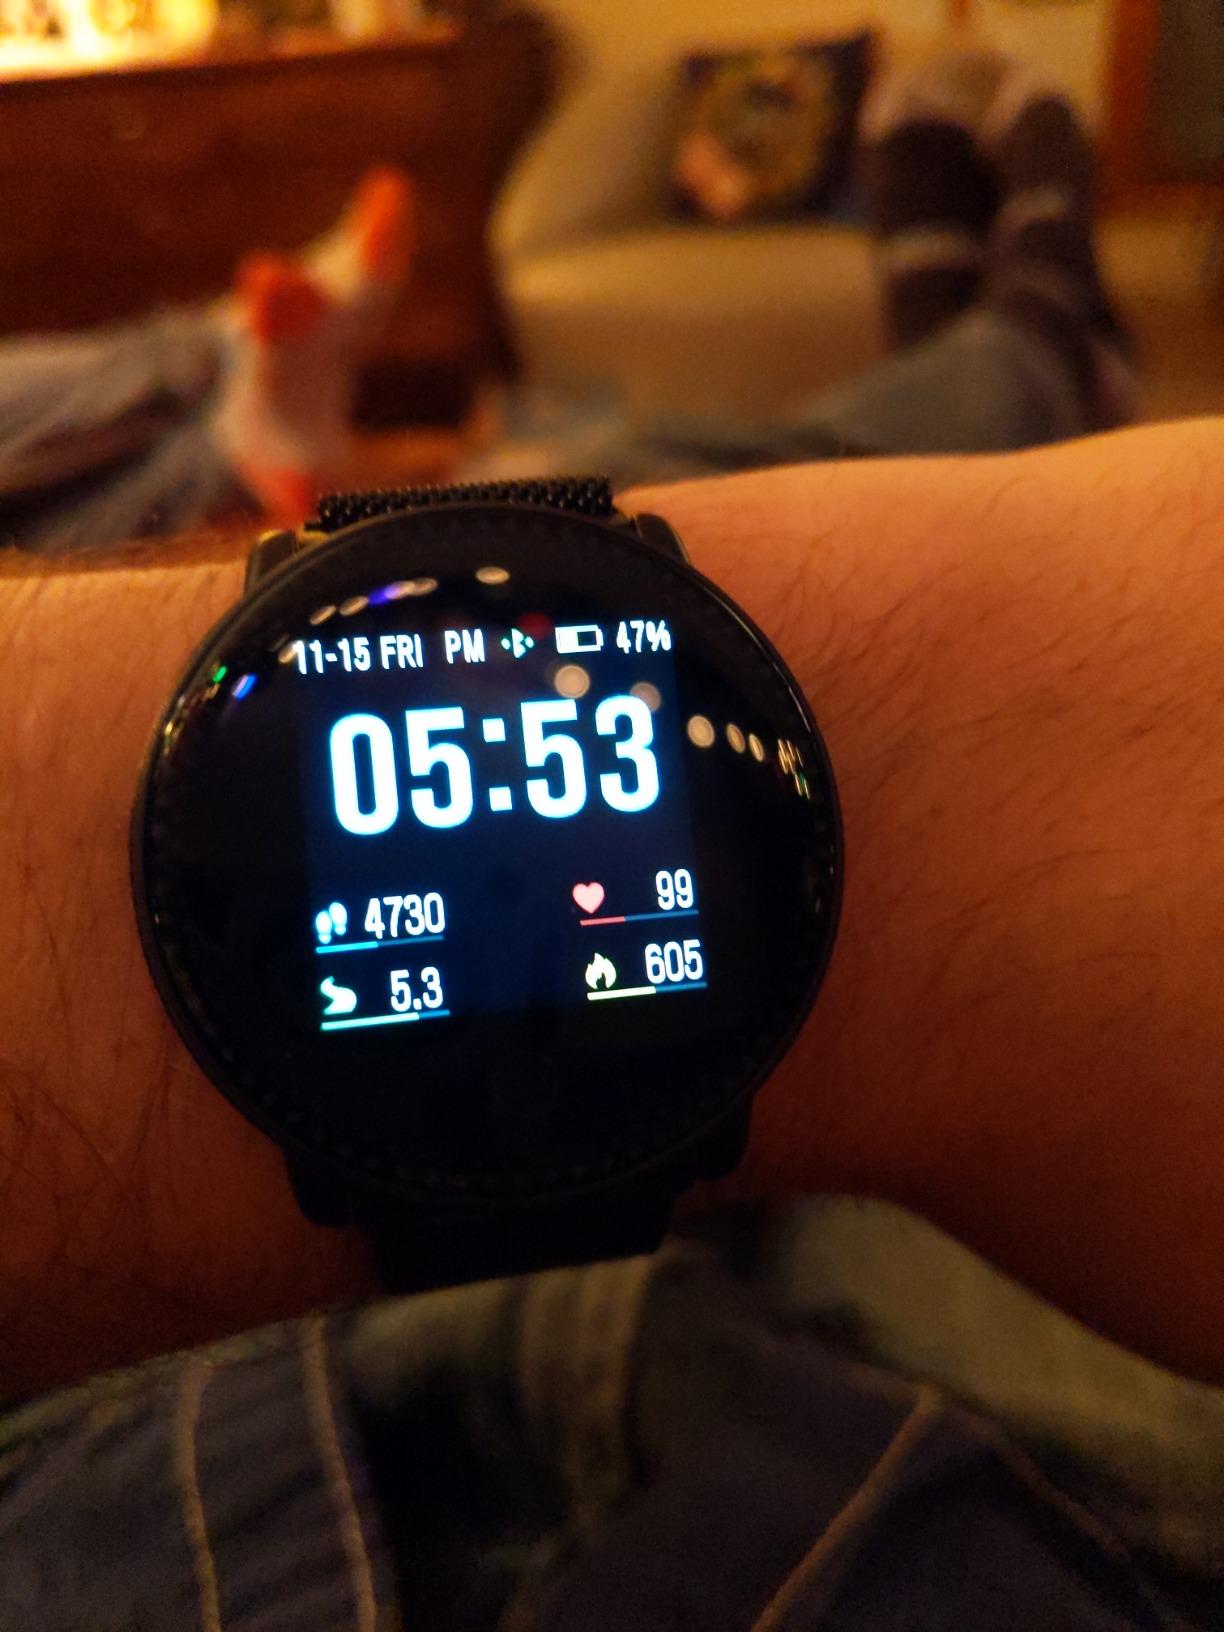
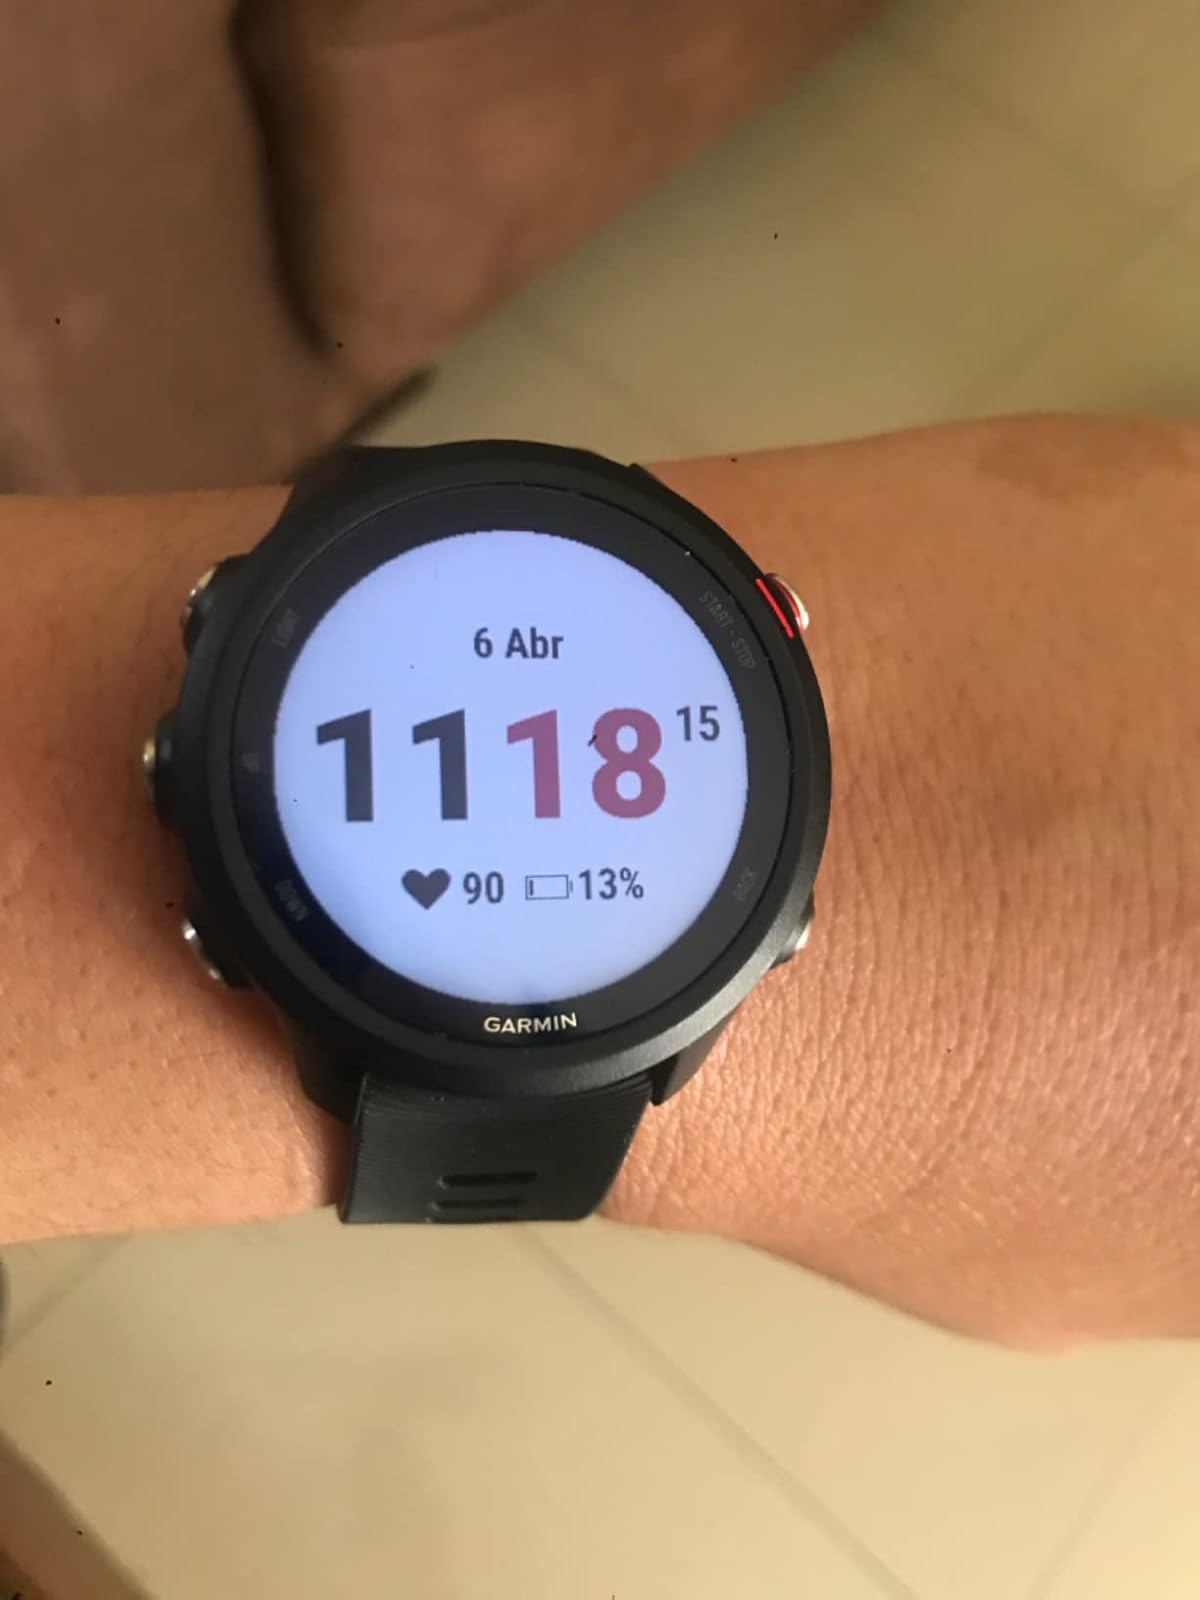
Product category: smartwatch
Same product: no